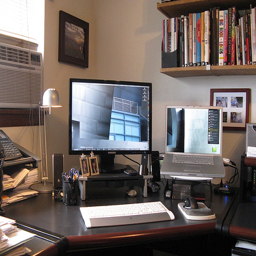
A  LARGE WORK DESK WITH TWO COMPUTERS ON IT
A computer and a laptop on a desk.
A home office with a desktop computer and a laptop computer.
A computer and other desk items sitting on a desk.
A desk with a desktop computer and a laptop.